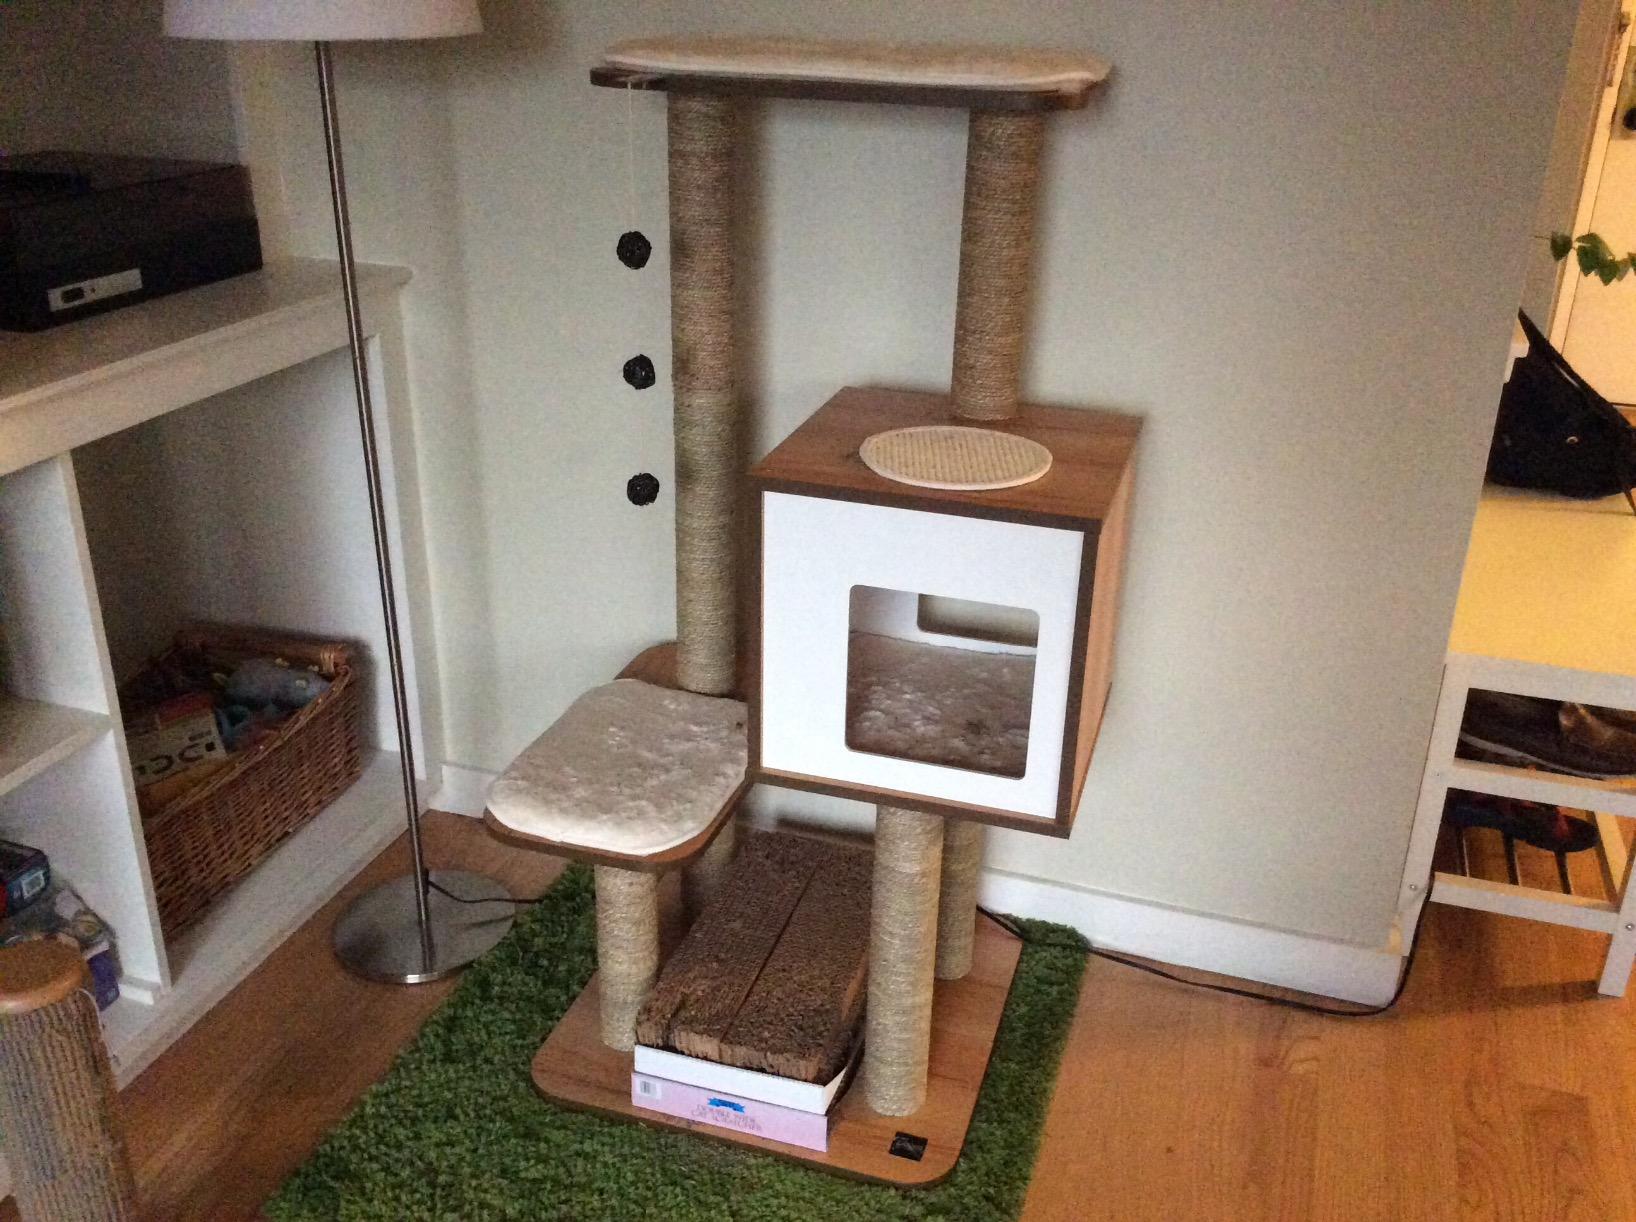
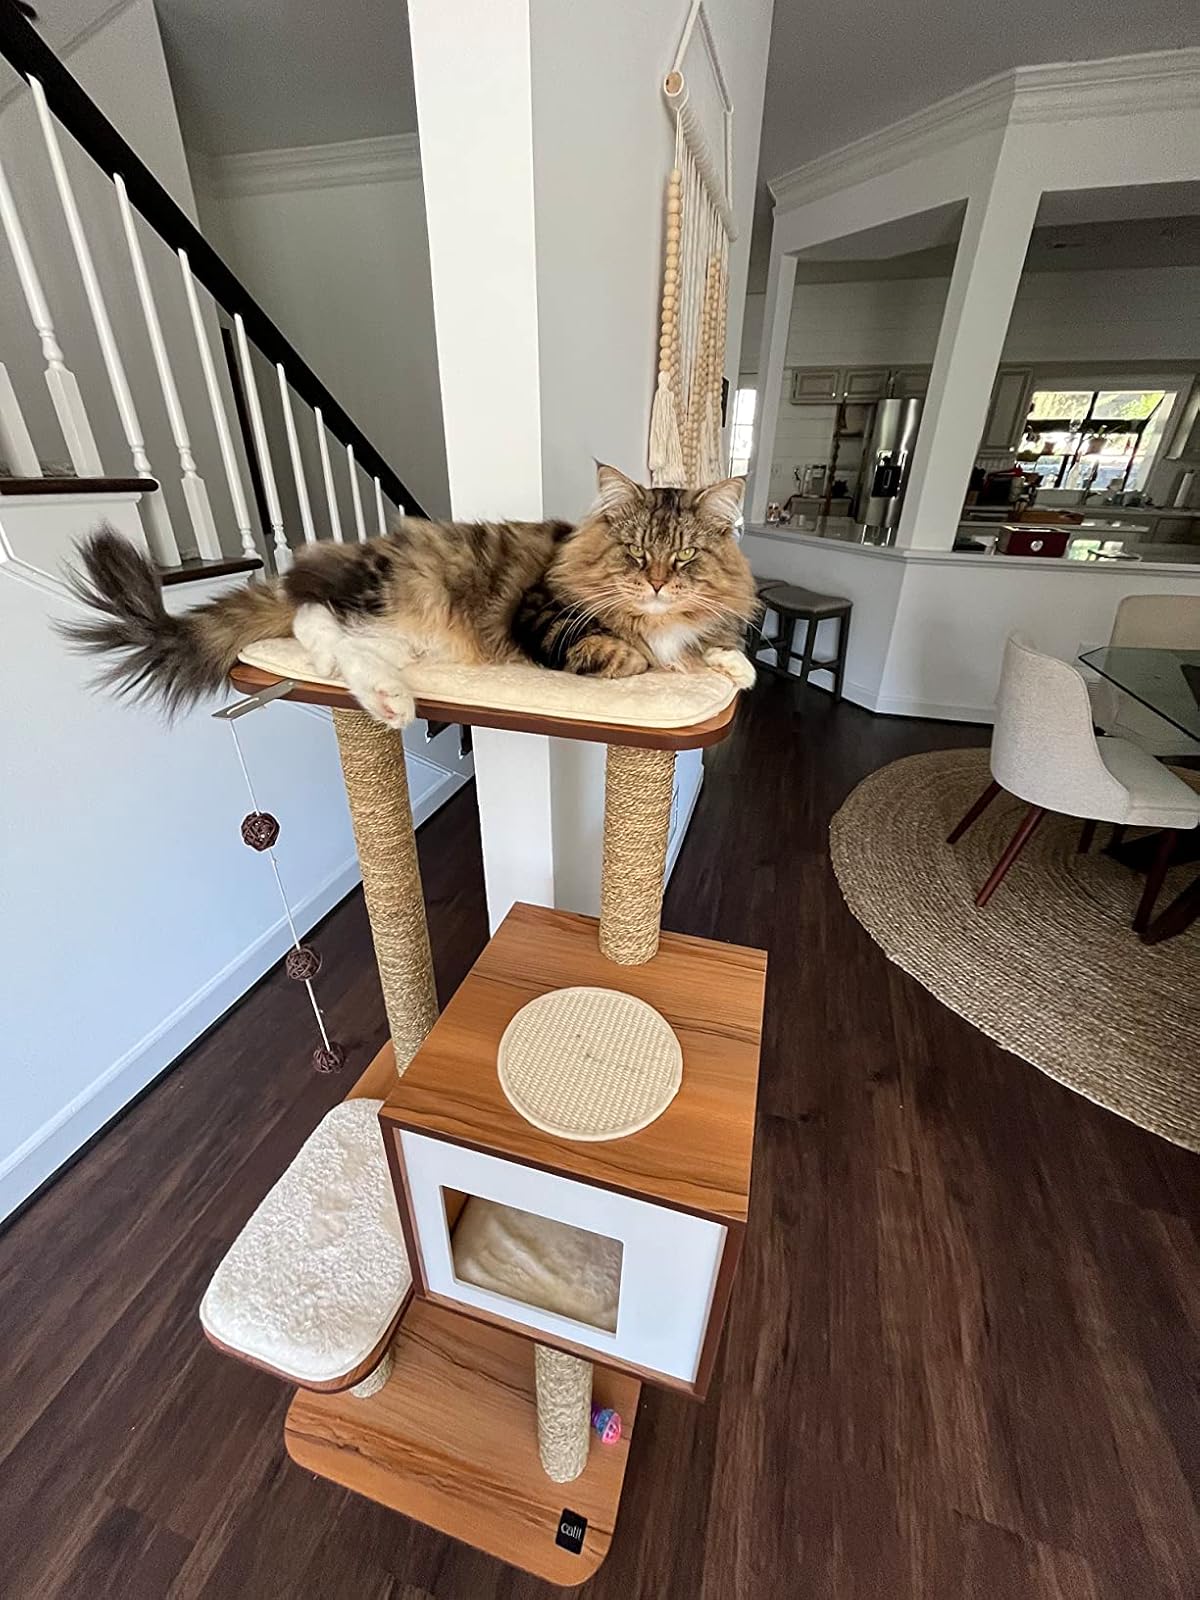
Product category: items_cat tree
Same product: yes